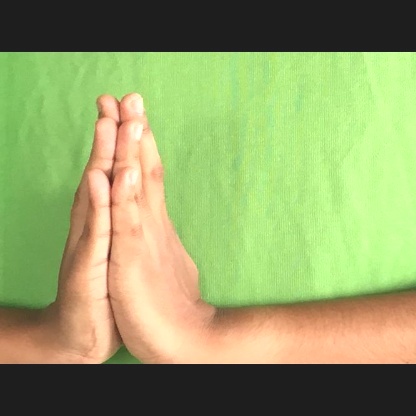
Mudra: Anjali